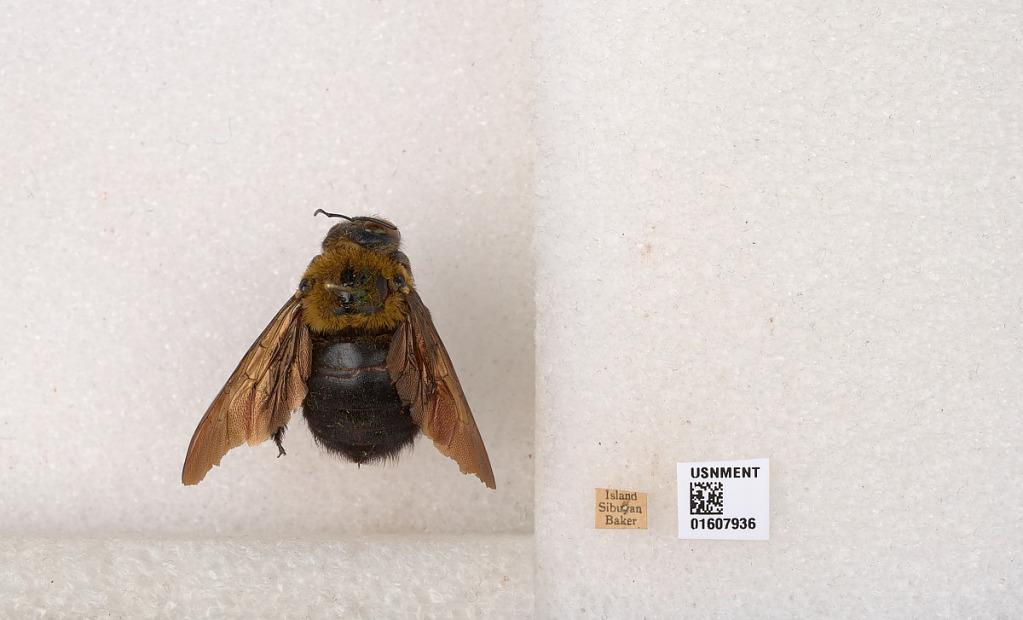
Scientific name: Xylocopa (Koptortosoma) cuernosensis (Cockerell)
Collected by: Baker
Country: Philippines
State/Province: Mimaropa
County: Rombion
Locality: Island Sibuyan
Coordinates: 12.3869, 122.561